Southeast Houston

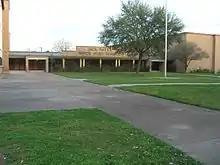
Yates High School

The community is zoned to Houston Independent School District (HISD) schools. The community is within Trustee District IV, represented by Paula M. Harris as of 2008.